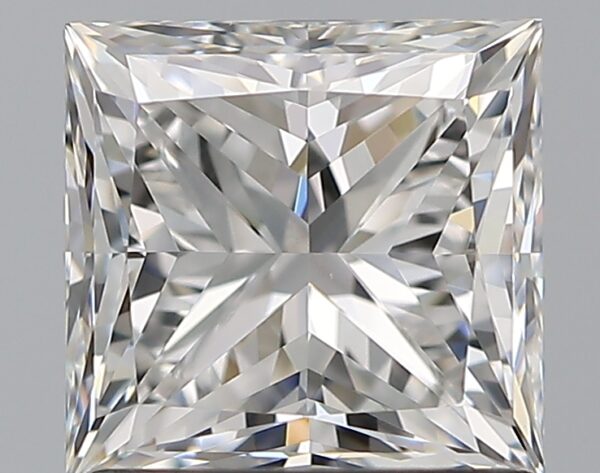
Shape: princess
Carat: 1.2
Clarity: VVS2
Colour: F
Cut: VG
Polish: EX
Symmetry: EX
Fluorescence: F
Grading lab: GIA
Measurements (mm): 5.75 x 5.6 x 4.22